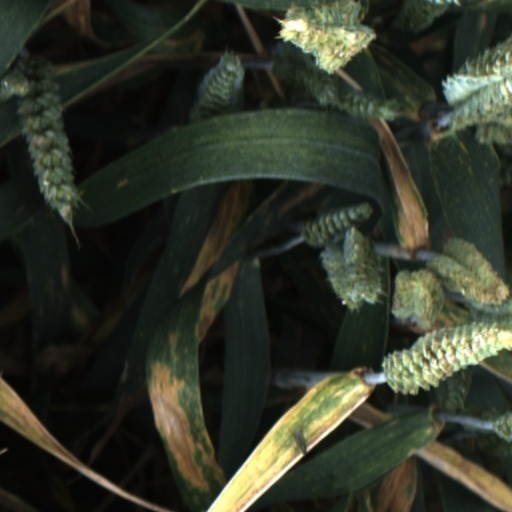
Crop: wheat